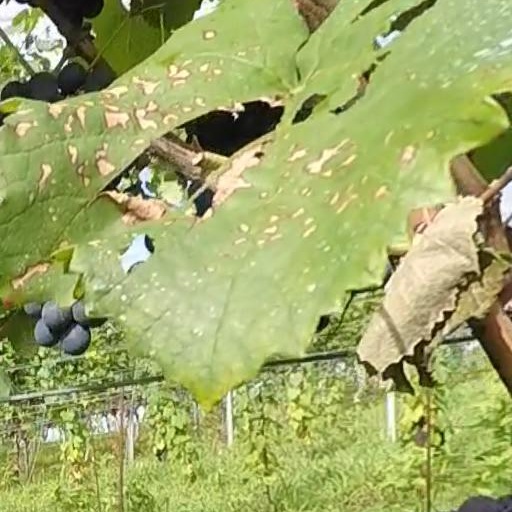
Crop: grape